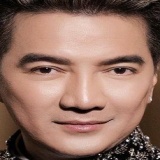
ca sĩ Đàm Vĩnh Hưng